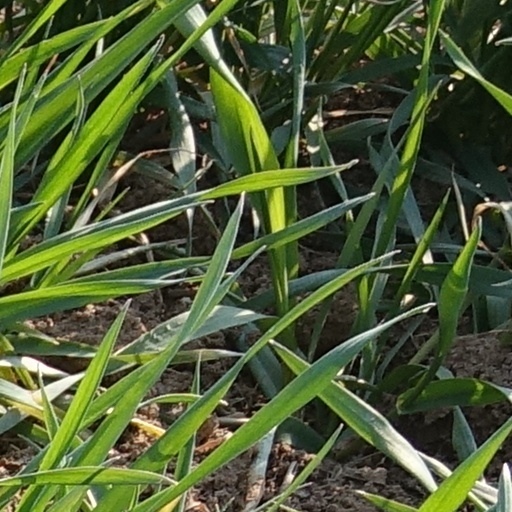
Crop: wheat